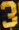
Number: 3